Slovenia

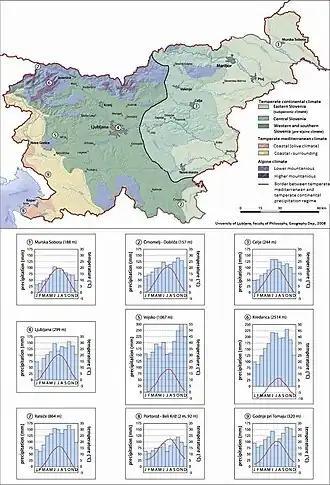
Climate types of Slovenia 1970–2000 and climographs for selected settlements

Slovenia is located in temperate latitudes. The climate is also influenced by the variety of relief, and the influence of the Alps and the Adriatic Sea. In the northeast, the continental climate type with the greatest difference between winter and summer temperatures prevails. In the coastal region, there is a sub-Mediterranean climate. The effect of the sea on the temperature rates is also visible up the Soča Valley, while a severe Alpine climate is present in the high mountain regions. There is a strong interaction between these three climatic systems across most of the country.